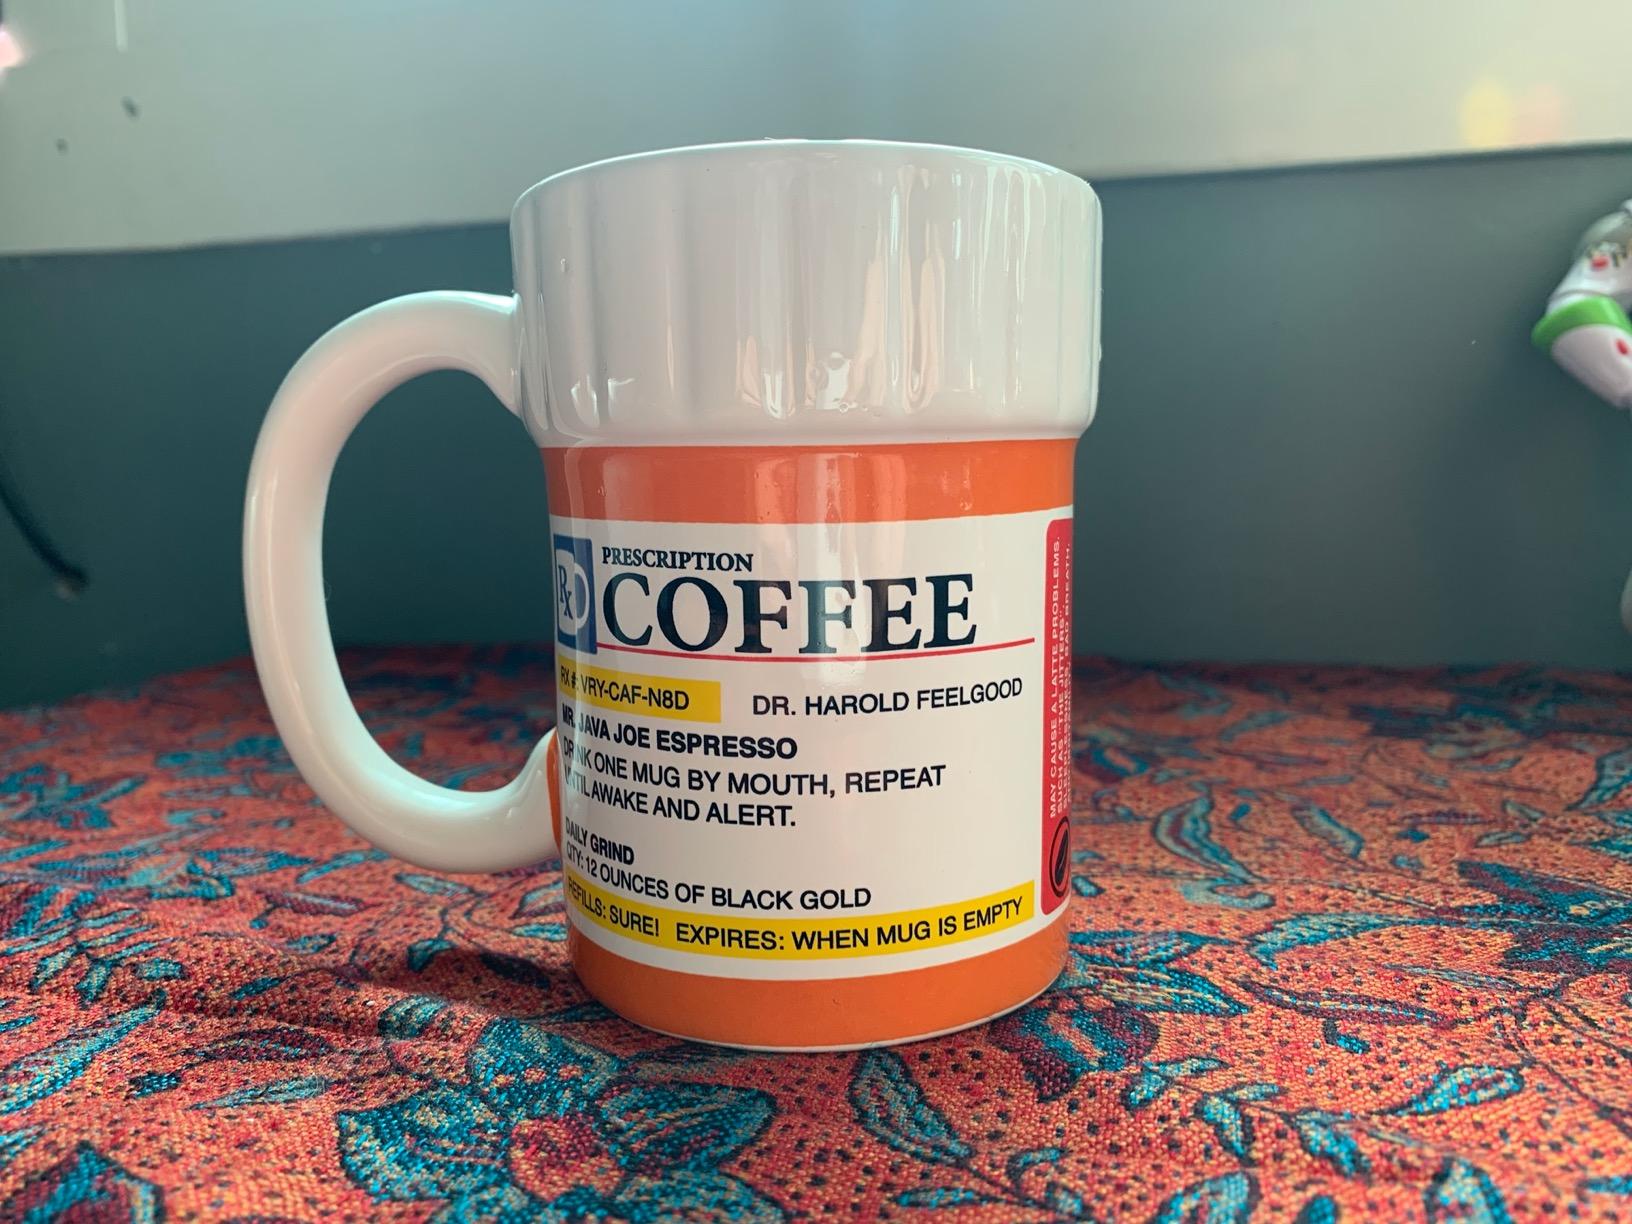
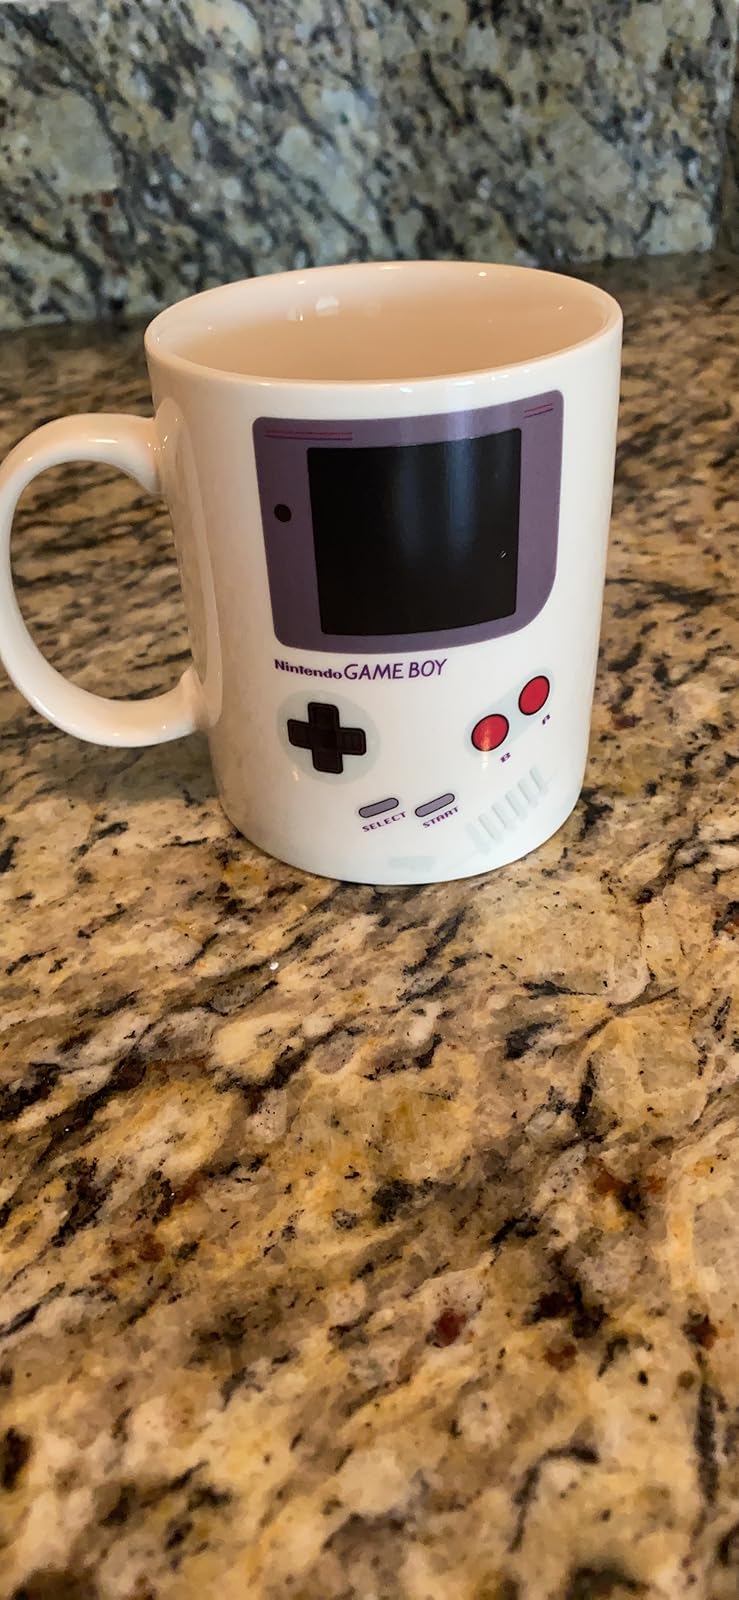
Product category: items_mug
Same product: no